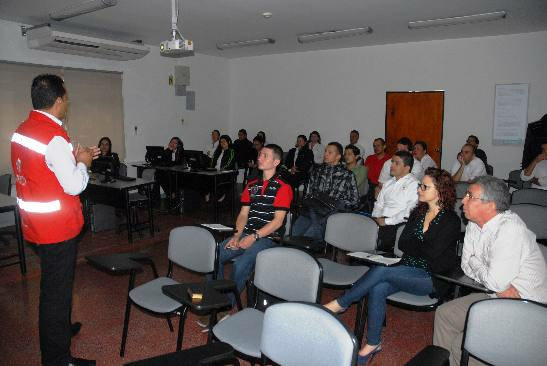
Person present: Yes